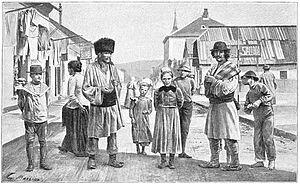
Petroșani est une ville transylvaine des Carpates, dans le județ de Hunedoara, sur la rivière Jiu en Roumanie. Elle comptait 44 187 habitants en 2005.